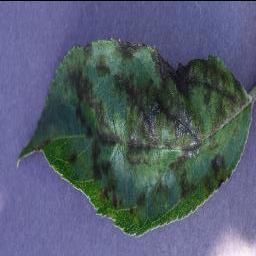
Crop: apple
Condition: scab